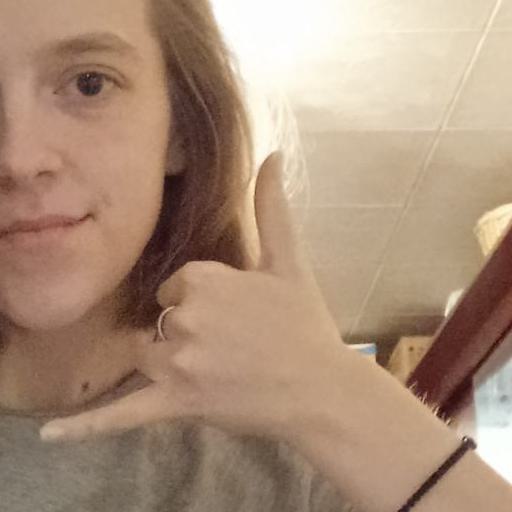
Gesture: call